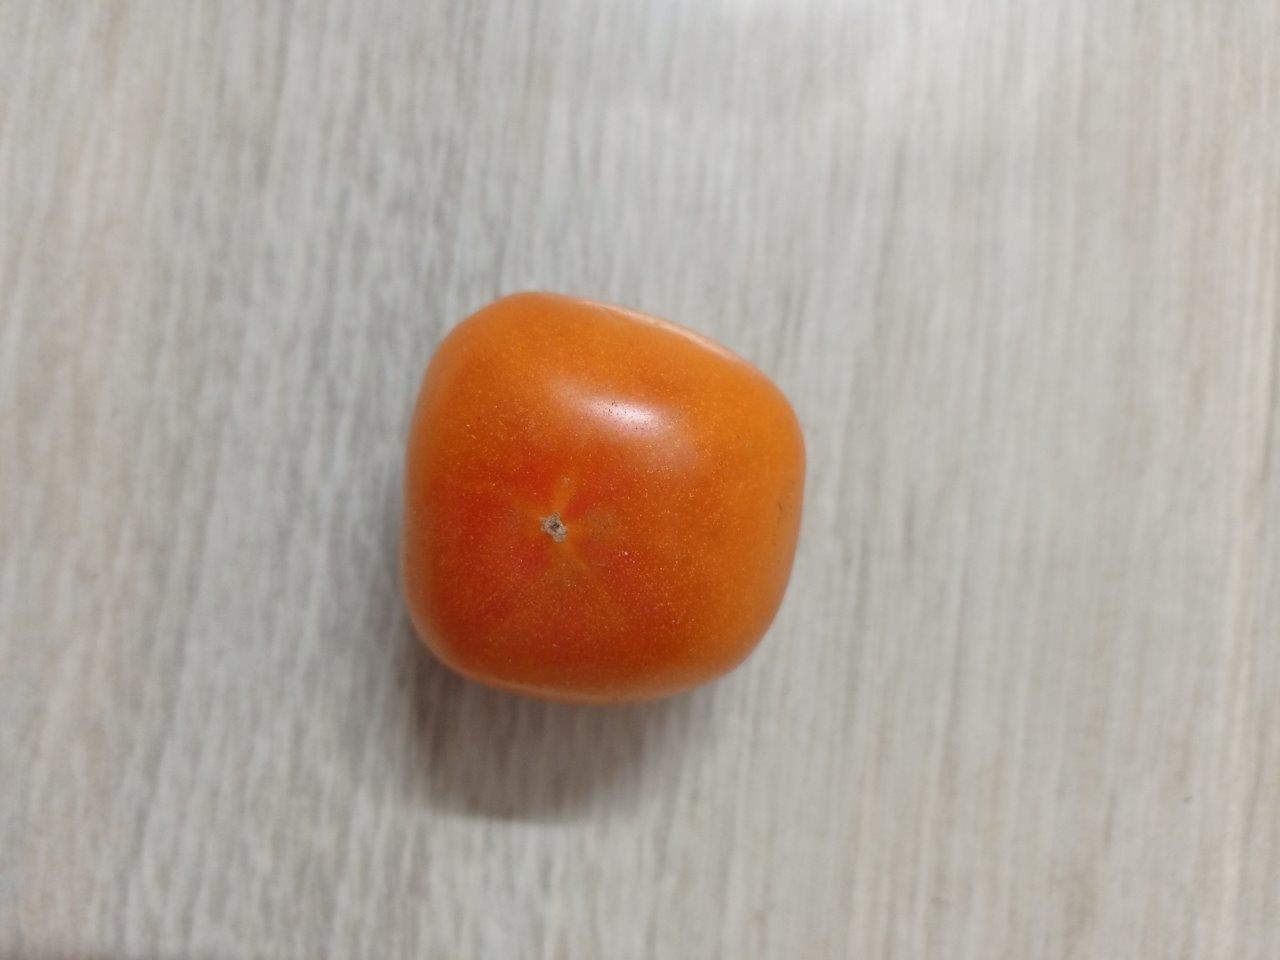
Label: Fresh